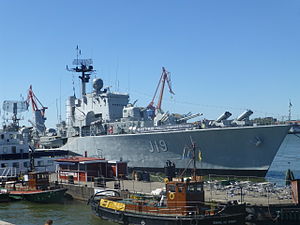
Maritiman
Maritiman i 2015.
Maritiman er et søfartsmuseum i Göteborg, der består af tretten skibe af forskellig slags. De ligger fortøjet ved Packhuskajen i nærheden af Göteborgsoperan. De besøgende har mulighed for at komme ombord på de fleste af skibene, der er forbundet indbyrdes med gangbroer. Blandt andet er det muligt at besøge fyrskibet Fladen, destroyeren HMS Småland og ubåden HMS Nordkaparen.